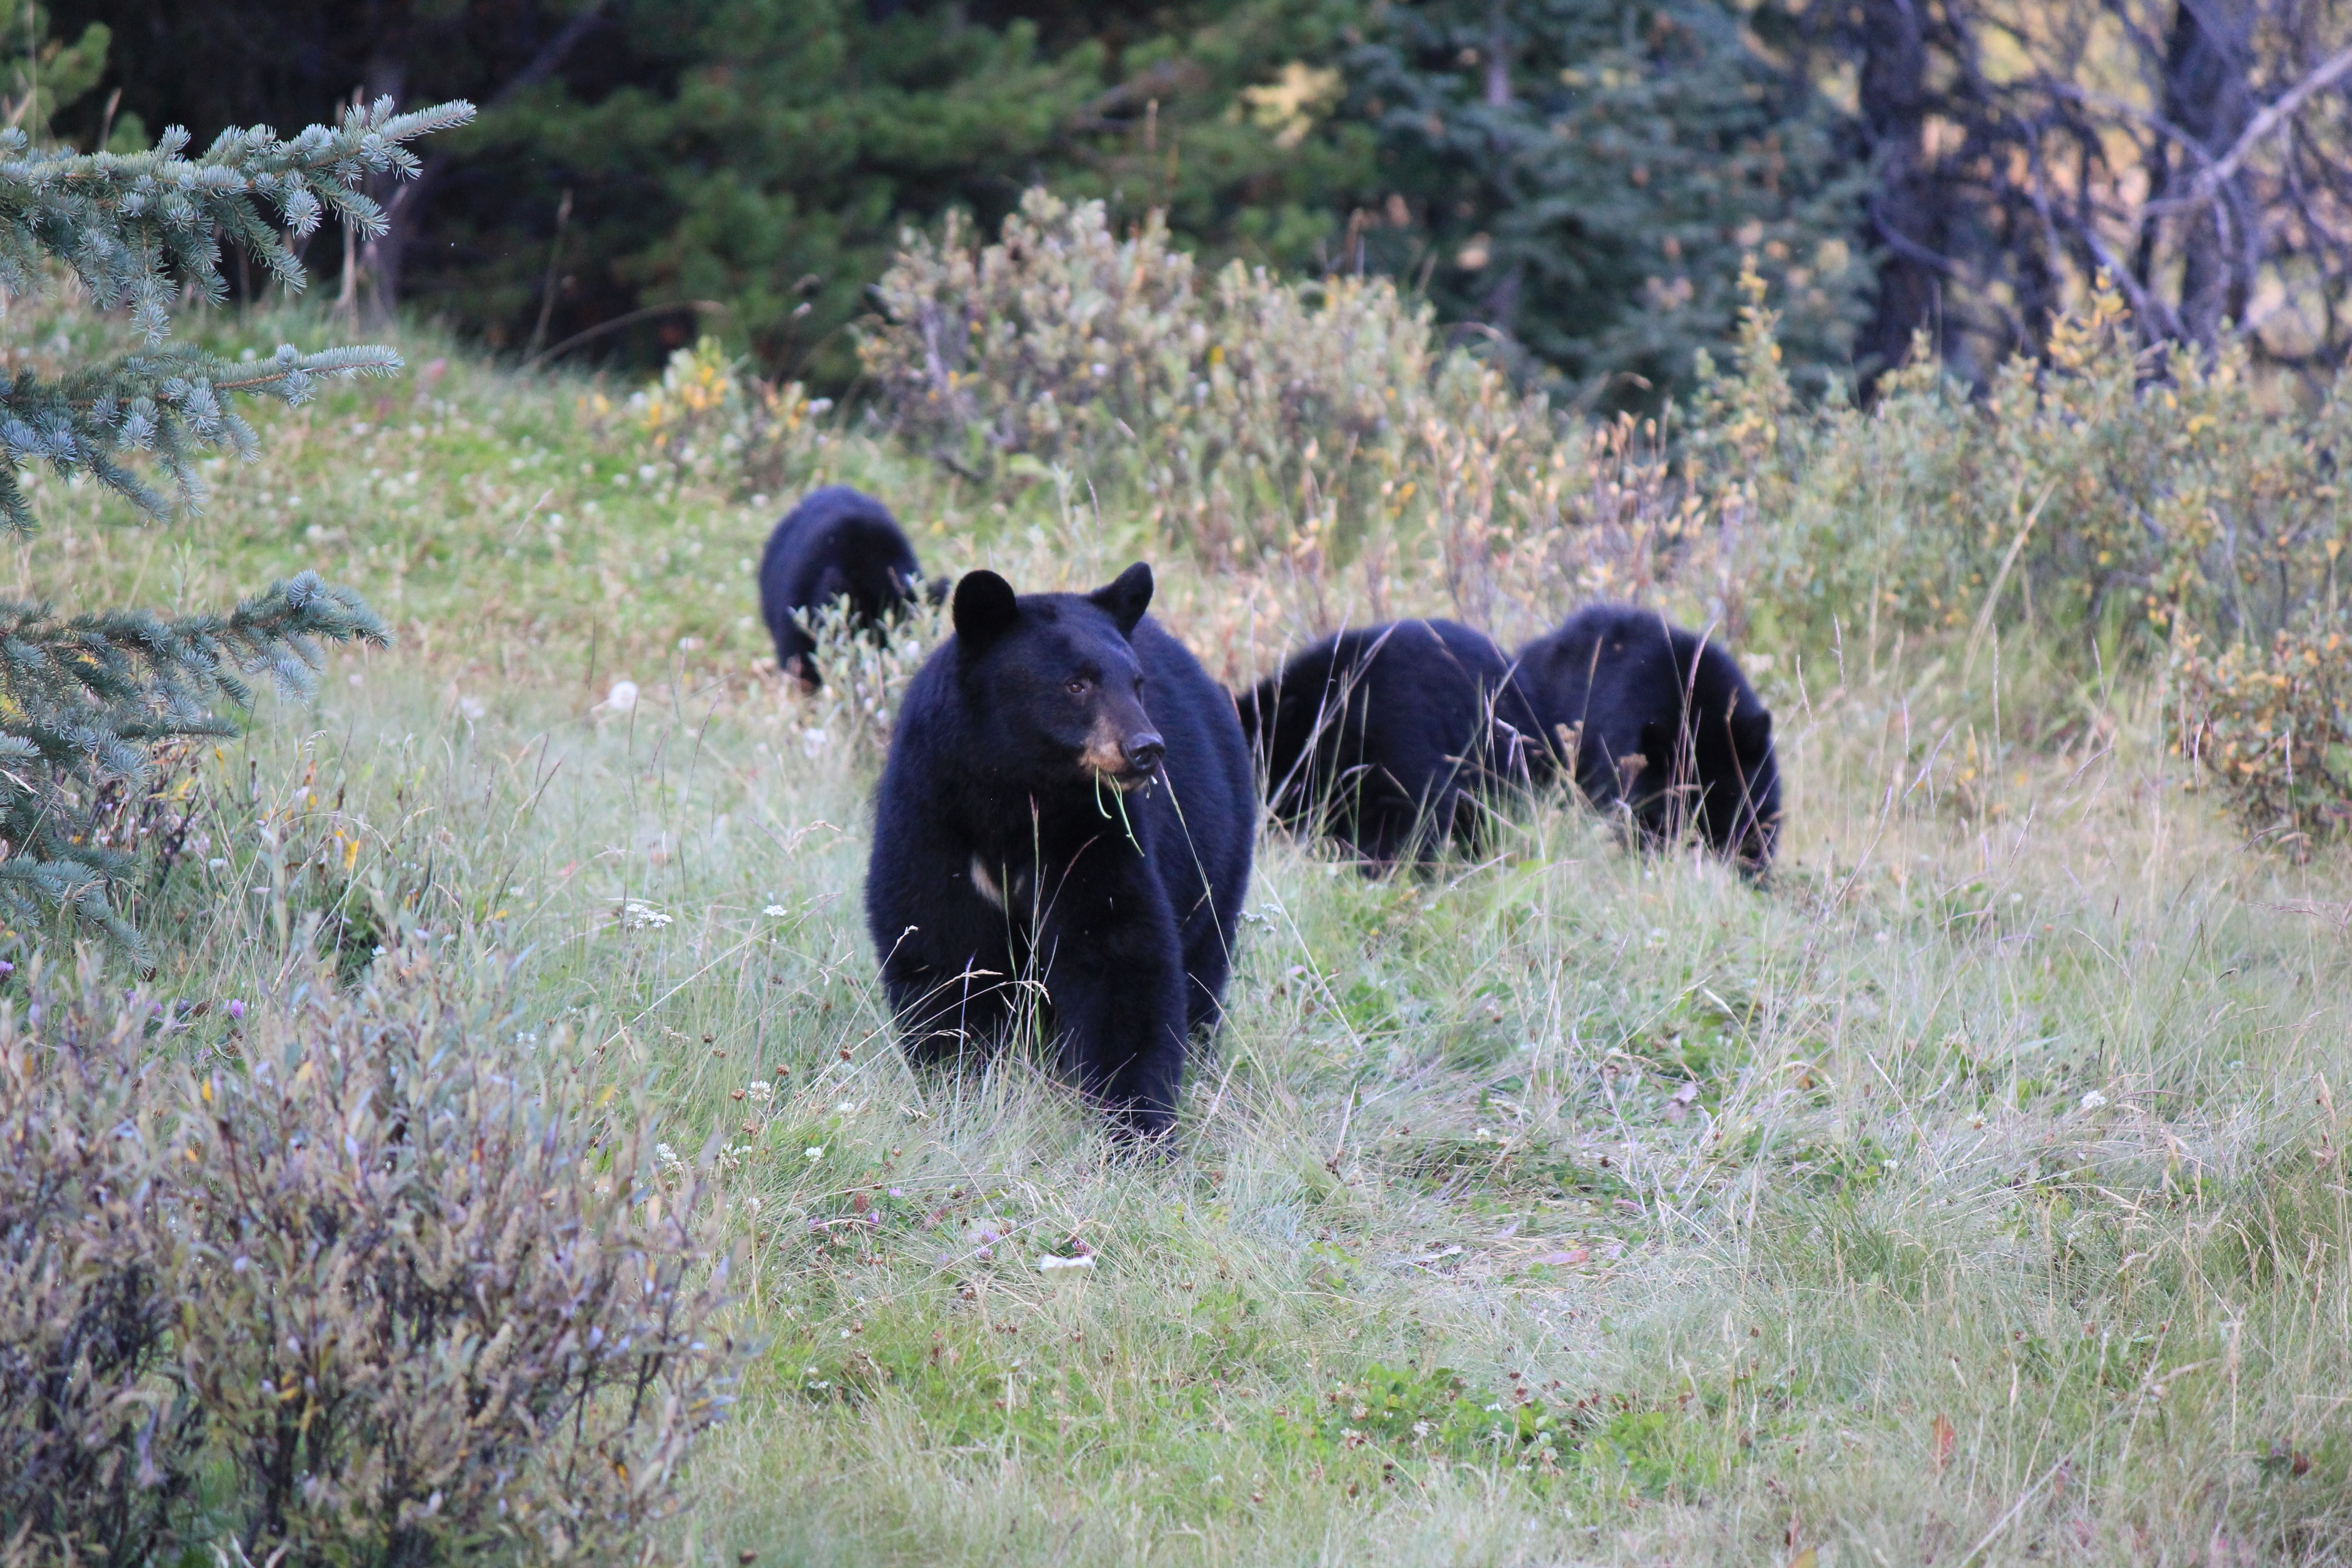
adventure, bear, wildlife, wild, mammal, fauna, elephant, brown bear, canada, safari, ecosystem, grizzly bear, elephants and mammoths